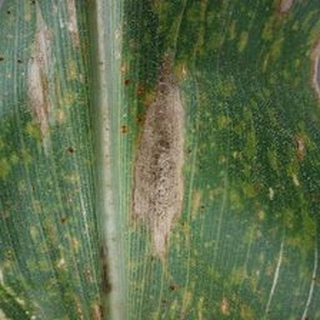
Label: corn_northern_leaf_blight